Howard Street (Baltimore)

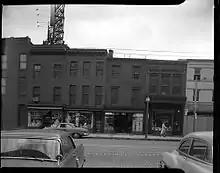
Antique Row 895 N. Howard Street

Antique Row is a cluster of antique shops along the 800 block of North Howard Street in downtown. It dates back to the late 19th century as a cabinetmaking center. In the 1950s Antique Row was at its height, and there were over 50 shops. In the 1960s, the expansion of Maryland General Hospital eliminated those on the west side of the street. Antique Row declined further when the department stores along Howard Street closed, the last one, Hutzler's, in 1989. The construction of the Baltimore Light Rail beginning that same year also slowed down business for the shops for three consecutive years. Once construction was complete, light rail brought more people to Antique Row, although it hasn't regained its former popularity.